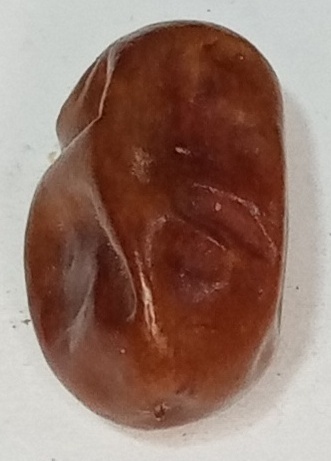
Variety: fasli-toto
Size: medium
Grade: grade-1